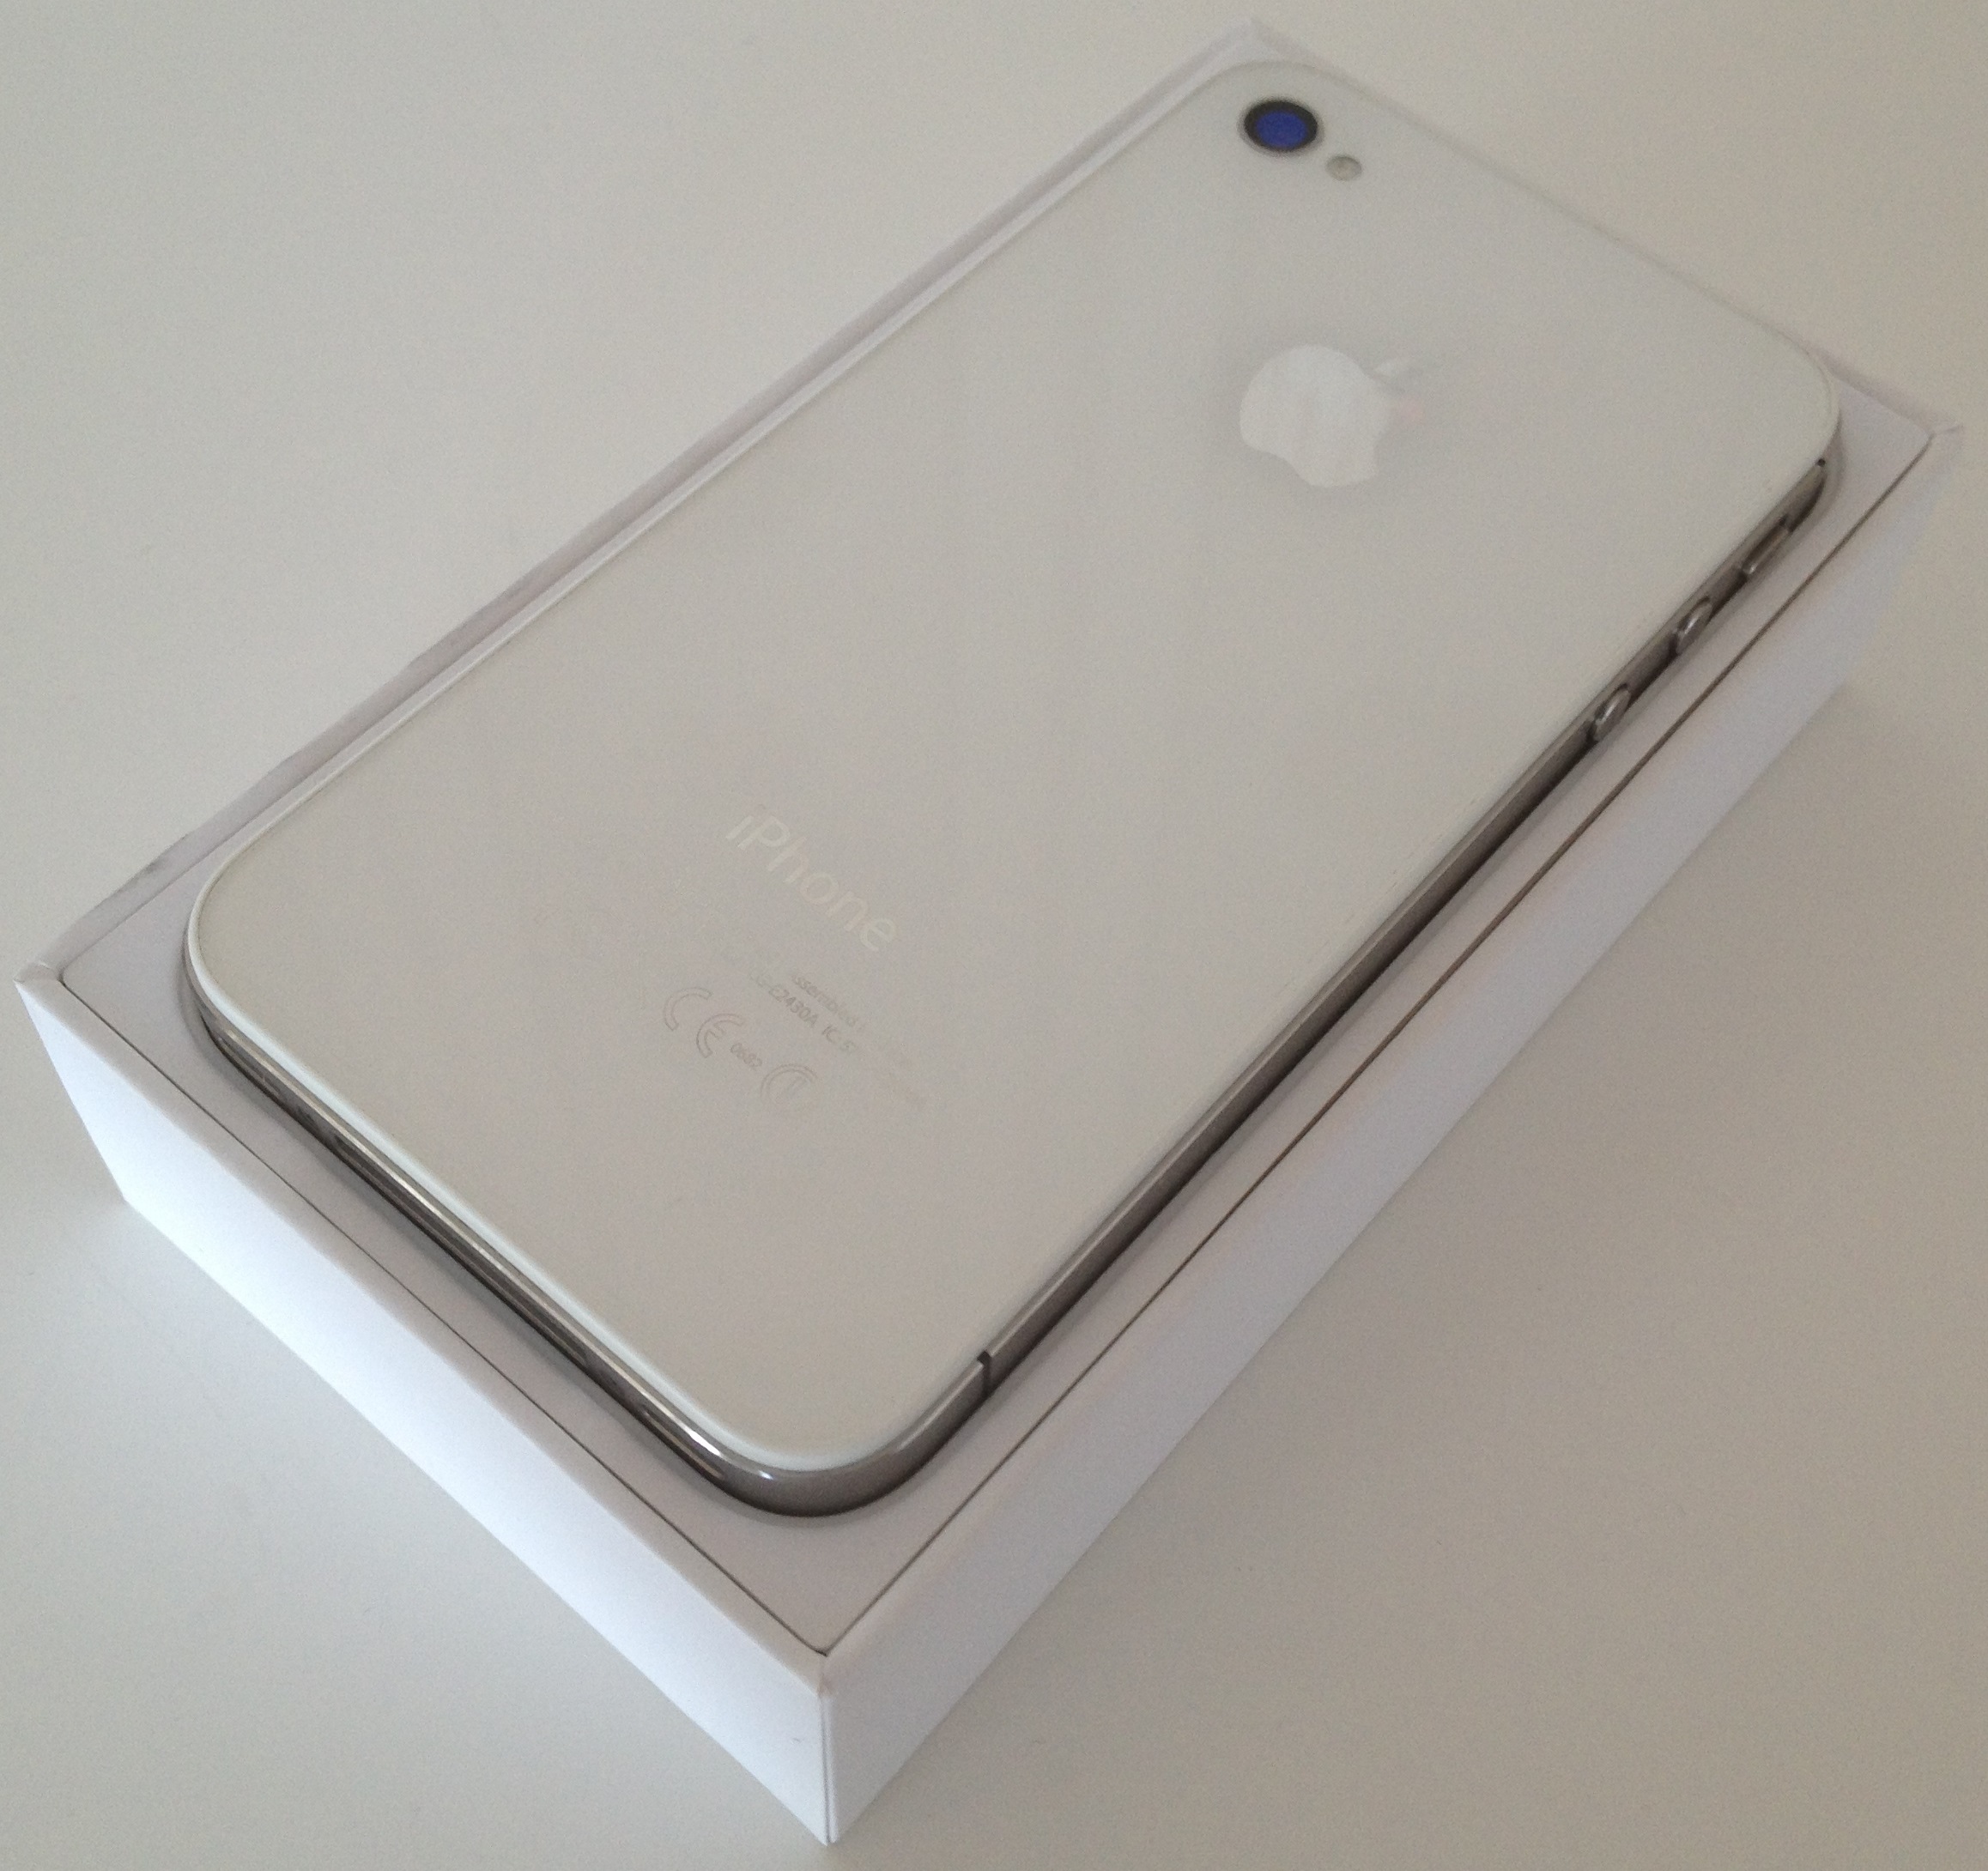
smartphone, technology, gadget, mobile phone, product, electronics, back, rectangle, shape, electronic device, portable communications device, iphone 4s